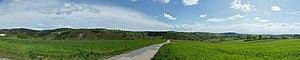
Panorama depuis le crêt à Montchal (Loire)
Montchal est une commune française située dans le département de la Loire en région Auvergne-Rhône-Alpes.